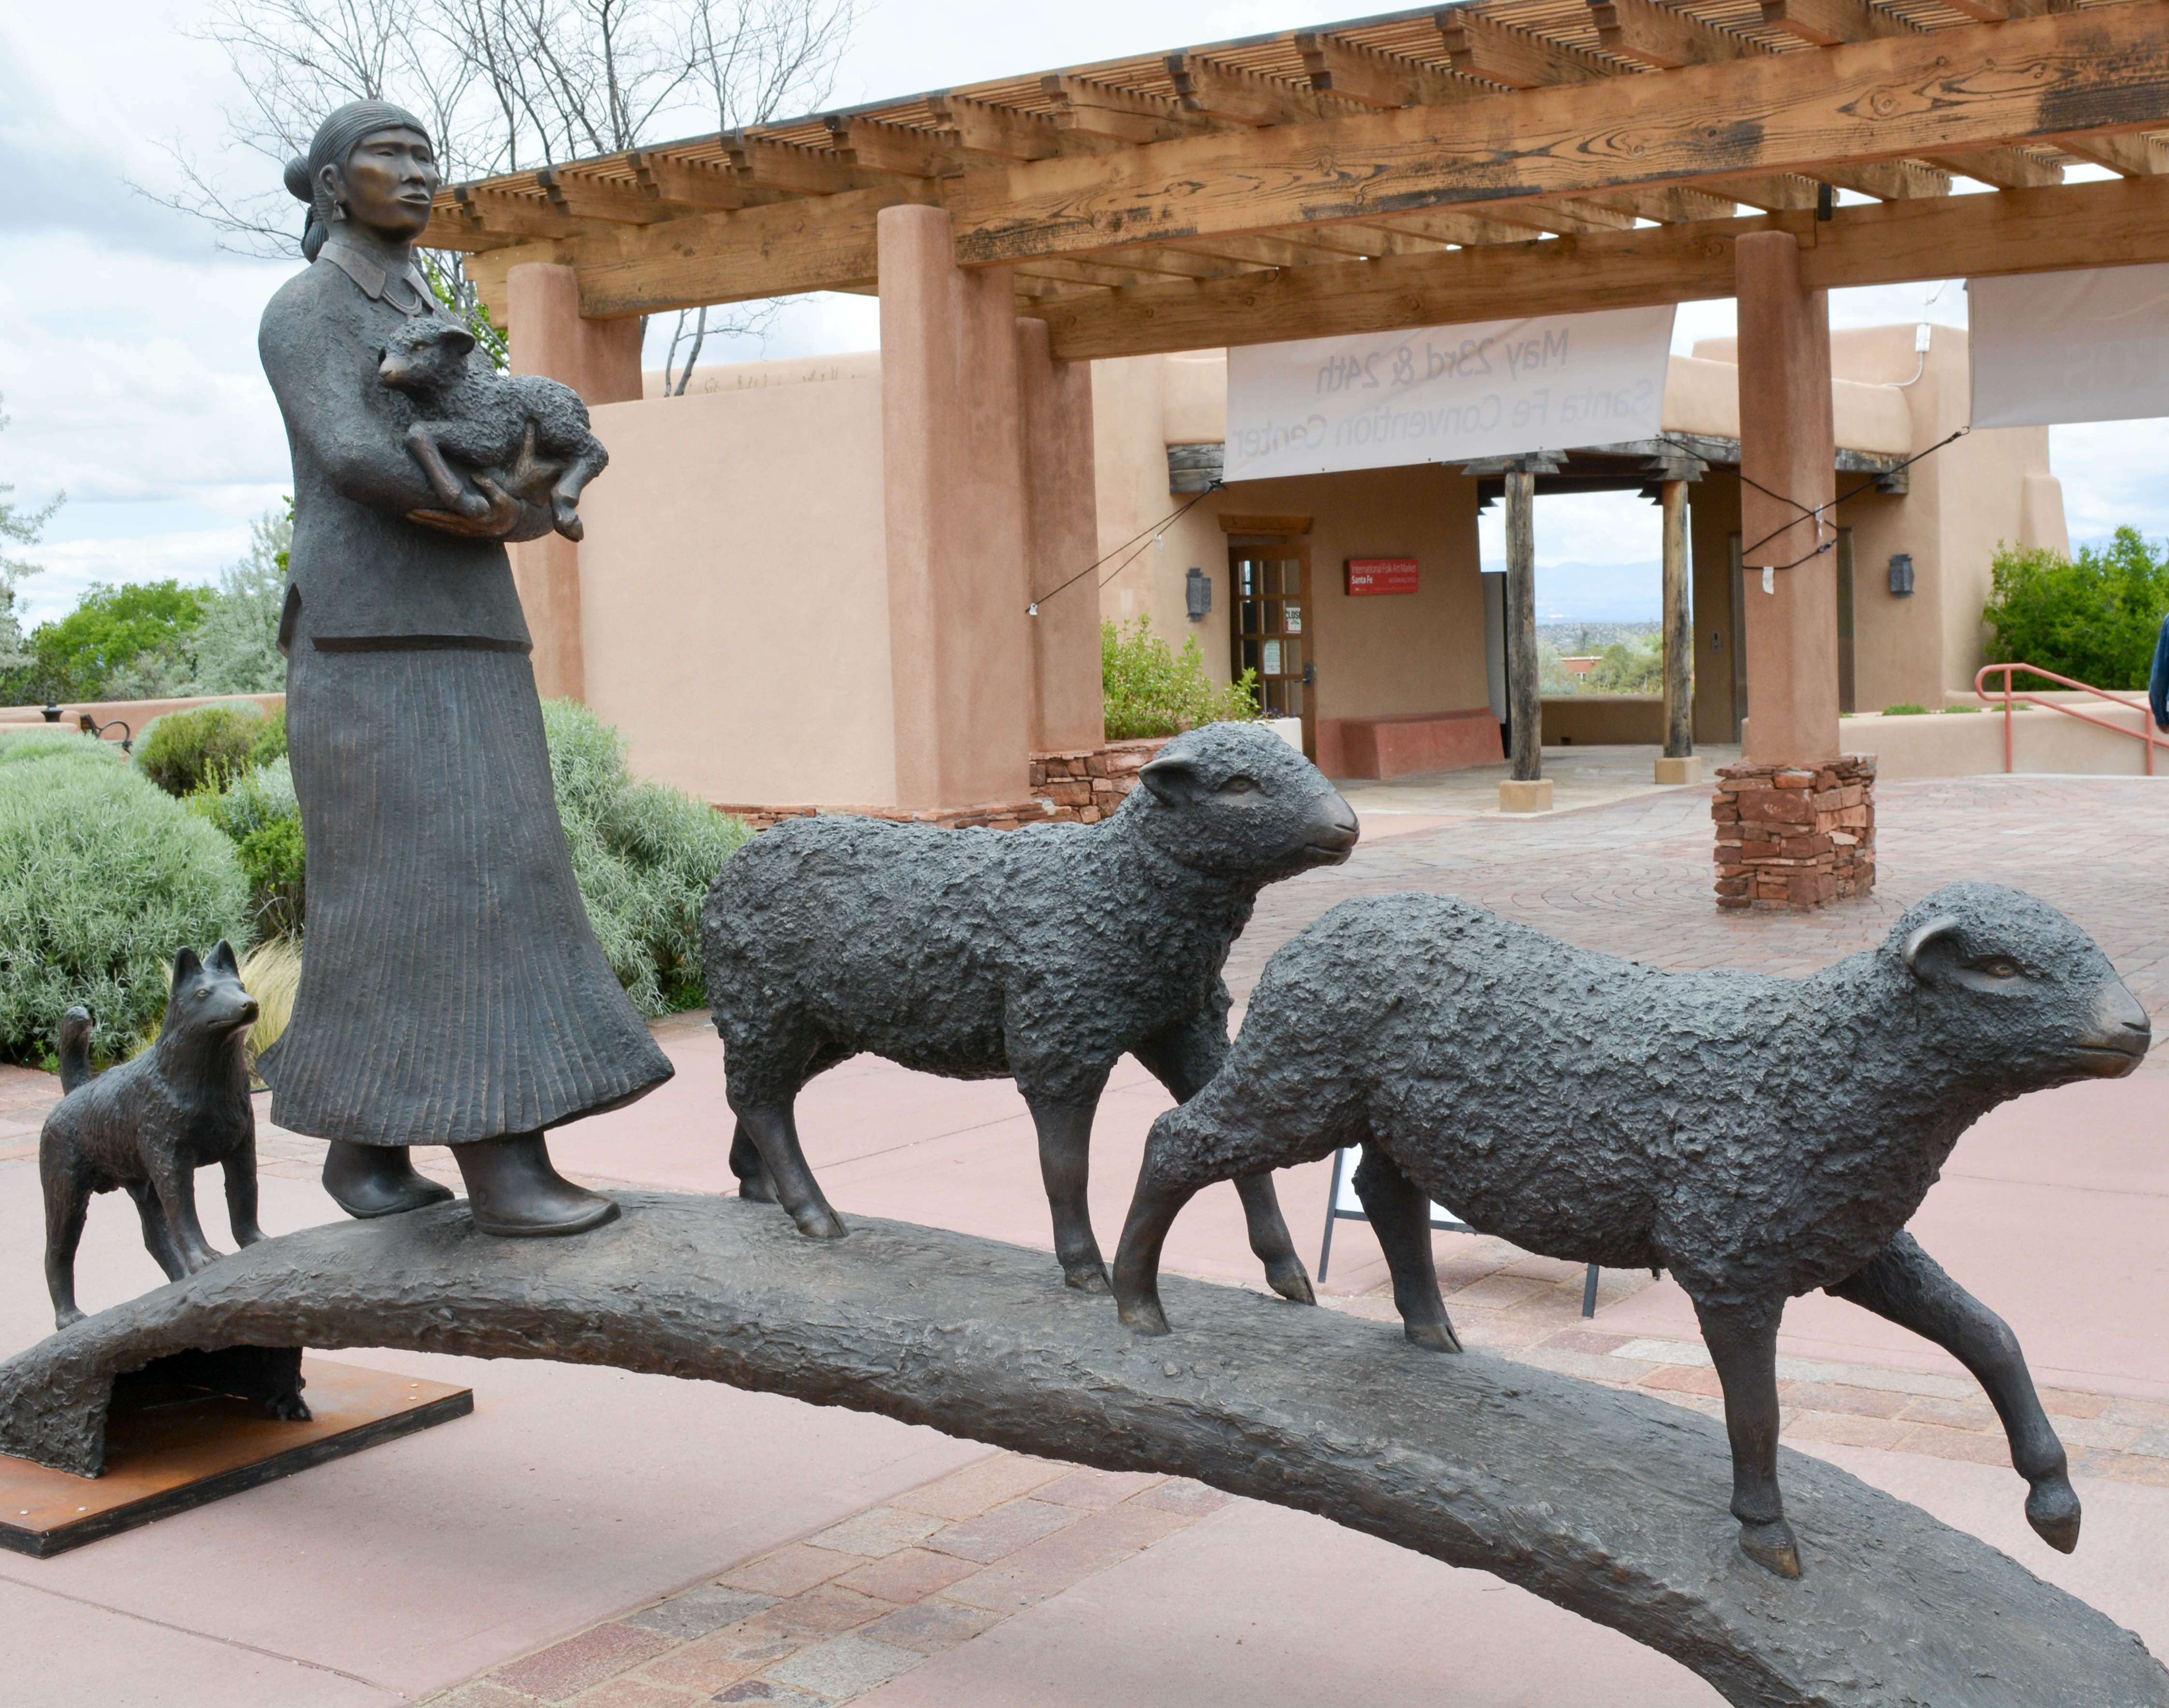
sheep, sculpture, art, sheeps